Race-reversed casting

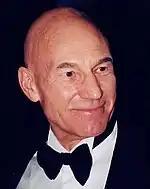
Sir Patrick Stewart, inventor of photo negative casting

Race-reversed casting, also called photo negative casting, is a form of non-traditional casting in acting. The concept revolves around reversing the race of characters being played (white characters being played by black actors and vice versa). The concept was intended as a way to open up non-traditional character roles to more actors but has received complaints that it waters down racial differences.